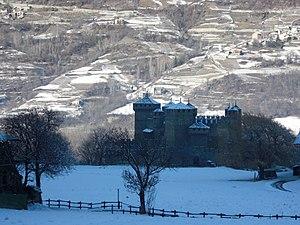
Le château de Fénis est l'un des plus connus de la Vallée d'Aoste, de style médiéval.